Brian Barnhart

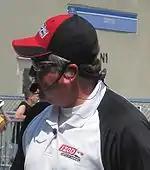
Barnhart at the Indianapolis Motor Speedway in 2010.

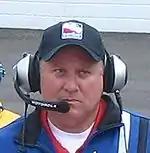
Barnhart at the Indianapolis Motor Speedway in 2009.

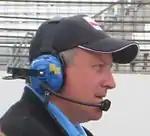
Barnhart at the Indianapolis Motor Speedway in 2008.

Barnhart served as a pit crew member or chief mechanic on IndyCar teams including Patrick Racing, Galles Racing and Team Penske. Teams Barnhart crewed for won two championships and two Indianapolis 500s. In 1990, he suffered minor injuries during a pit fire in Al Unser Jr.'s pit during the Budweiser Grand Prix of Cleveland. In the 1992 Indianapolis 500, Barnhart was the left-rear tire changer on the pit crew of Unser's winning car. In 1993, he served as chief mechanic for Al Unser Sr.'s King Racing, Kenny Bernstein-owned entry.